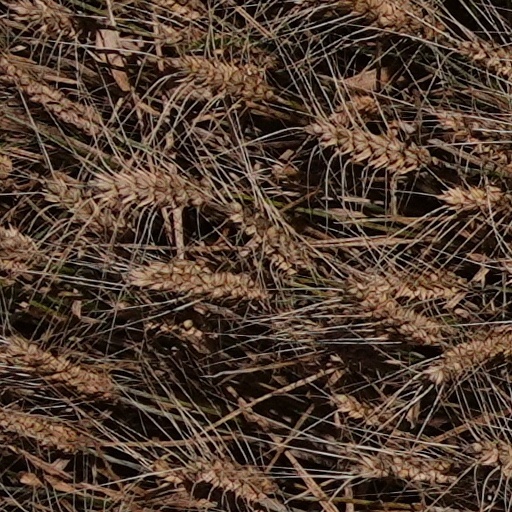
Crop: wheat